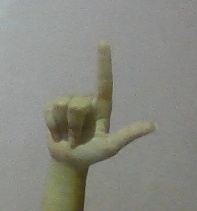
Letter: laam